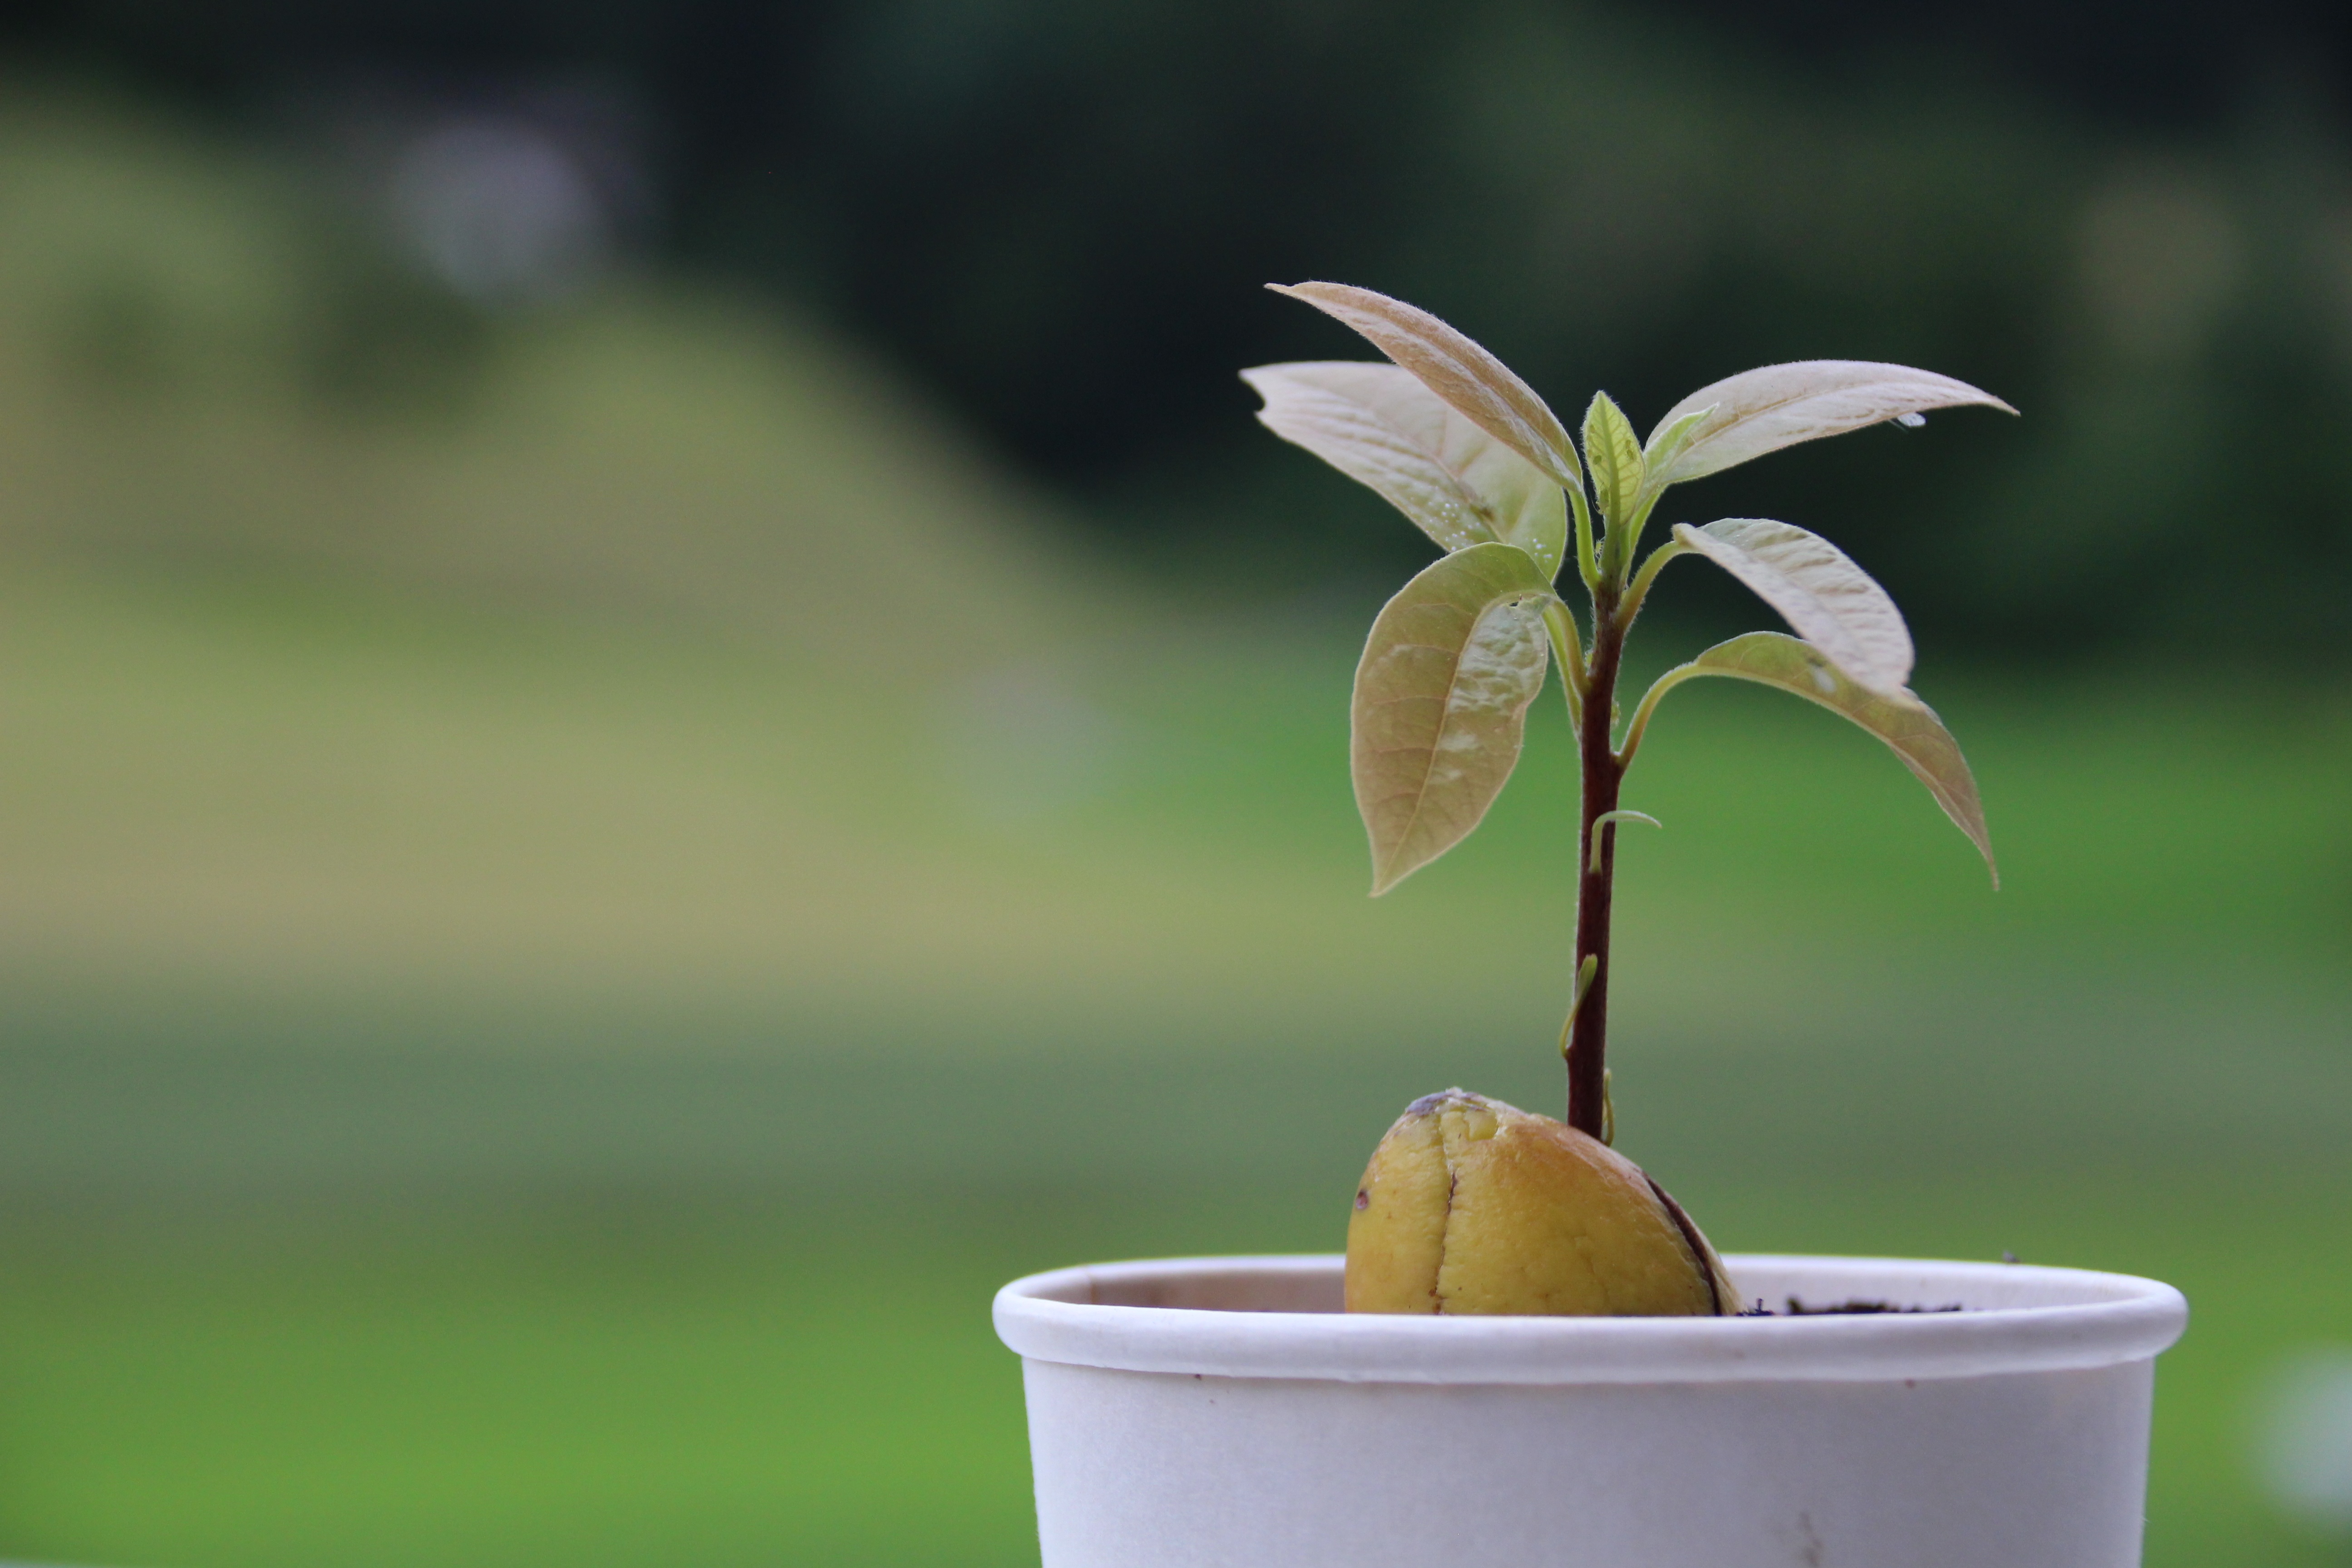
tree, blossom, plant, leaf, seed, flower, pot, green, produce, botany, garden, avocado, flora, growing, macro photography, flowering plant, from seed, land plant